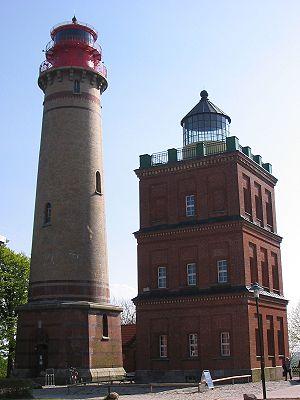
Le cap Arkona ou Arcona est un cap de l'île de Rügen, dans la mer Baltique et appartenant au Land du Mecklembourg-Poméranie occidentale.